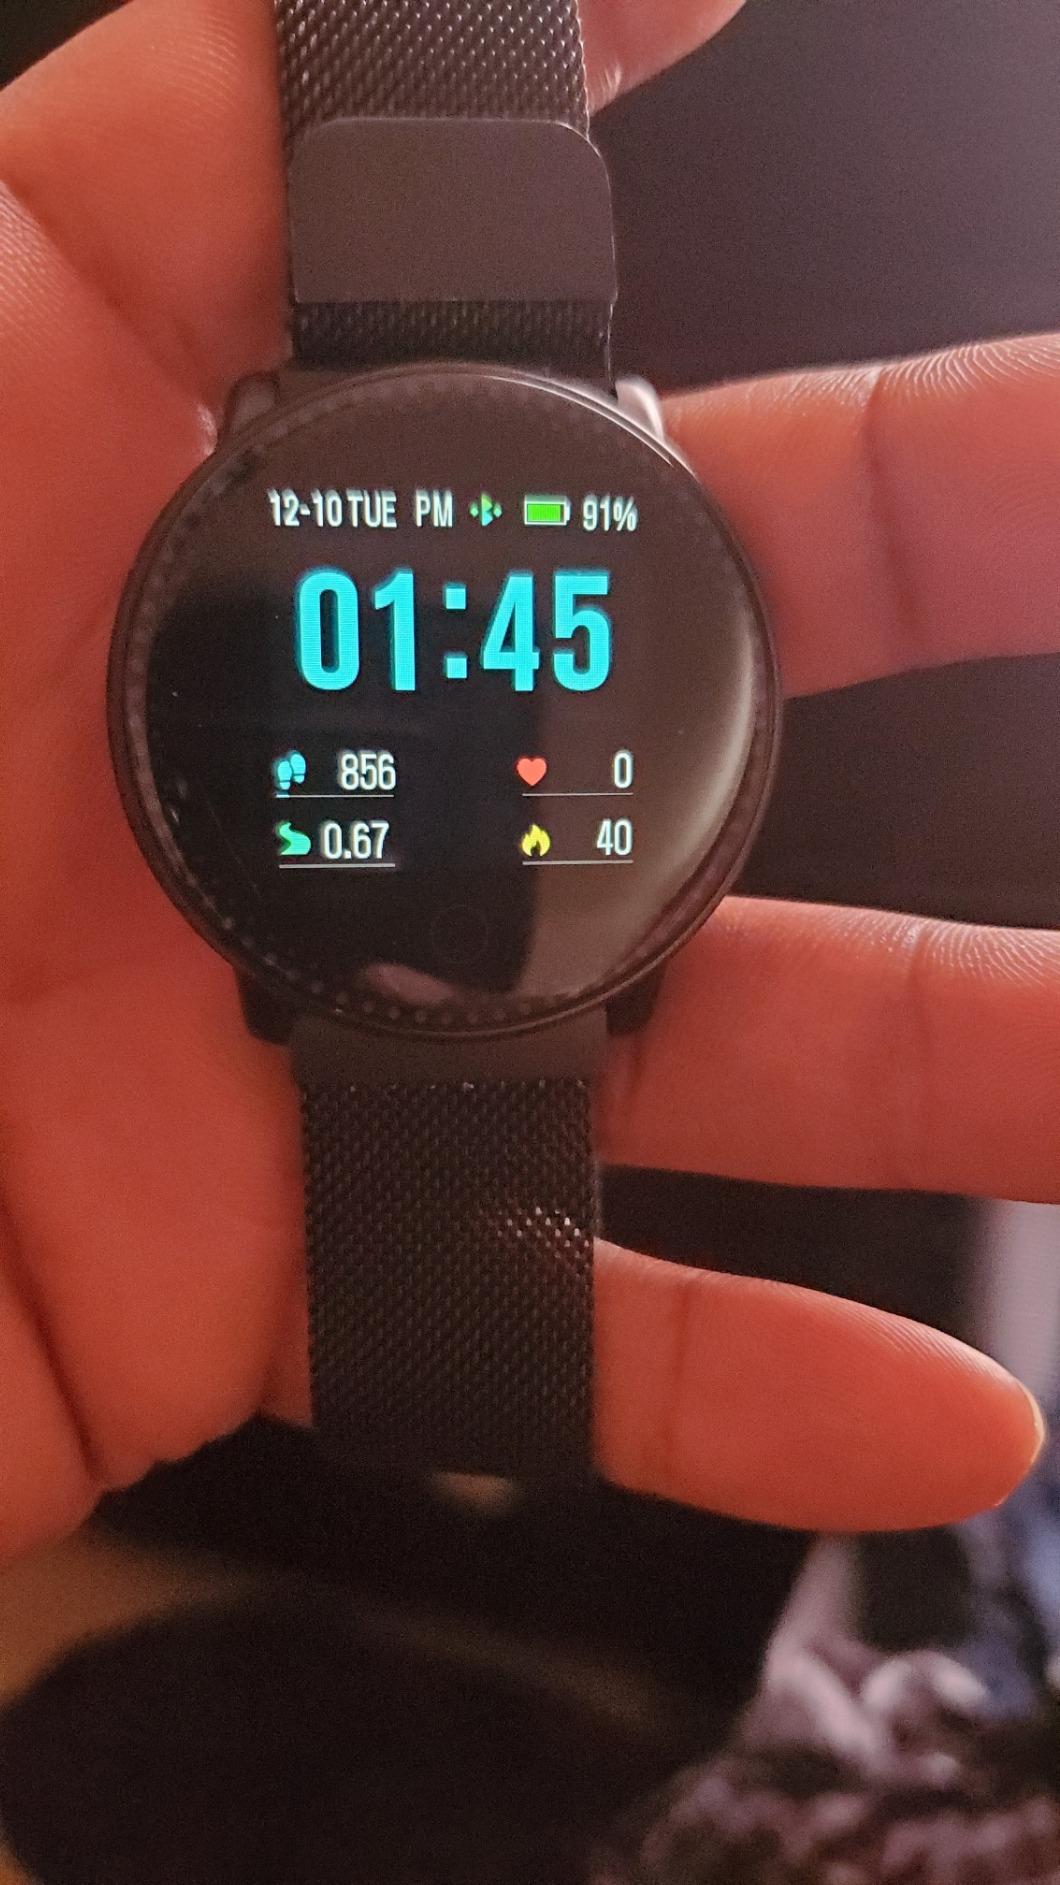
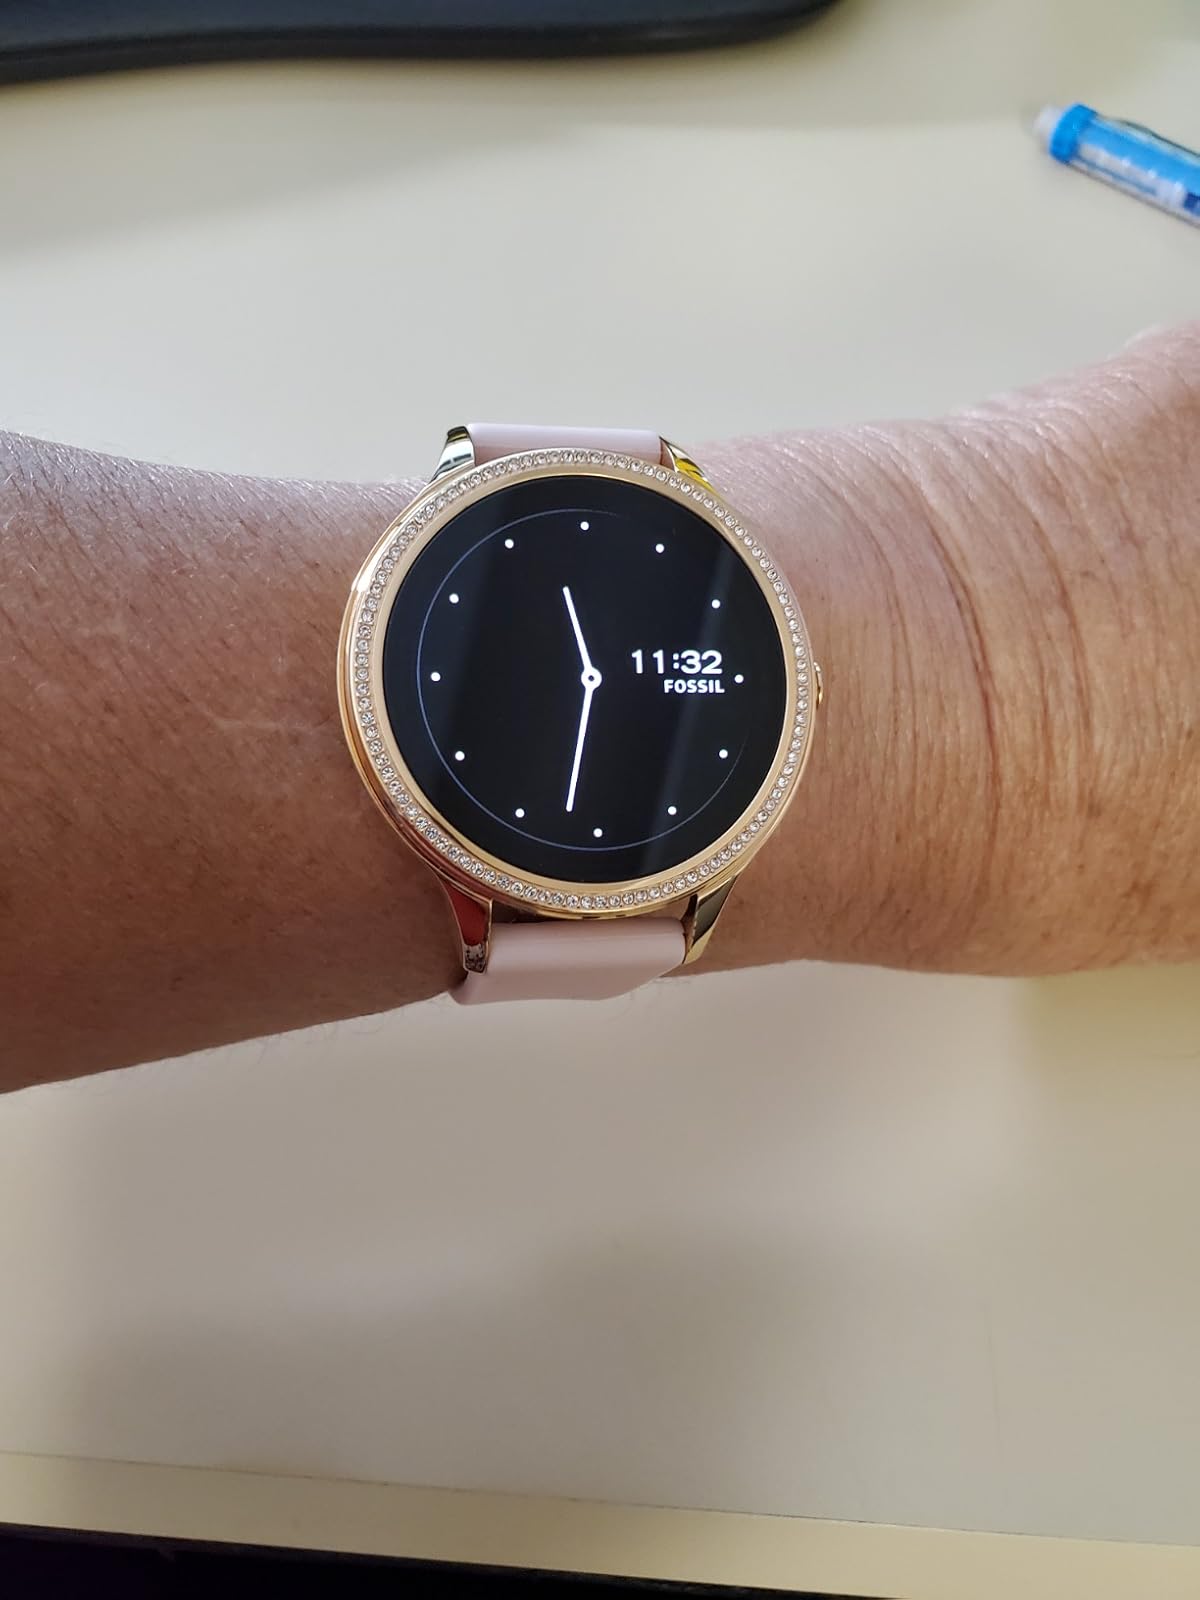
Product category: smartwatch
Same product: no